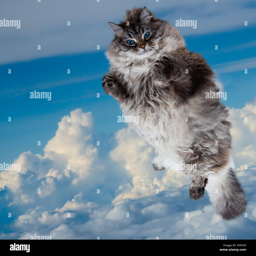
funny fat cat flying in the sky